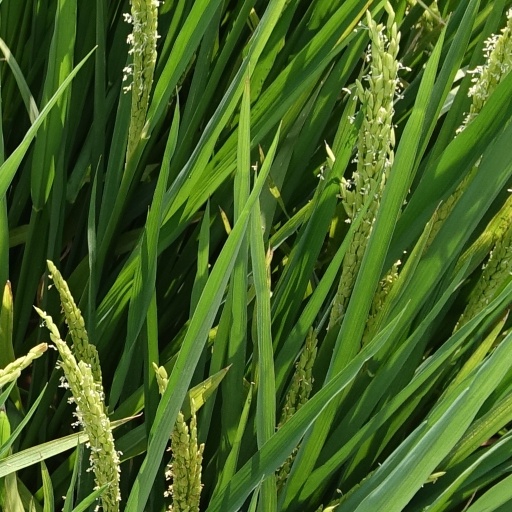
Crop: rice